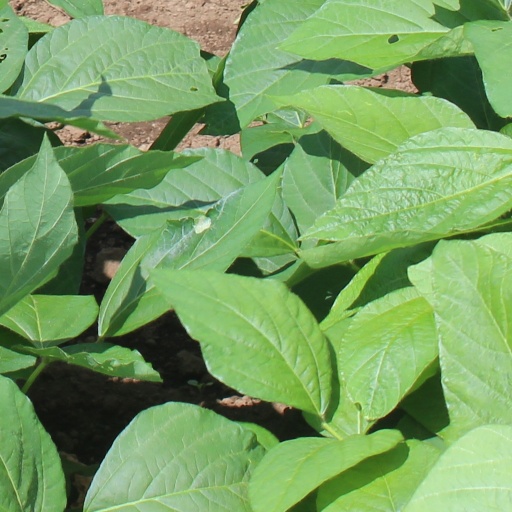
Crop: soybean